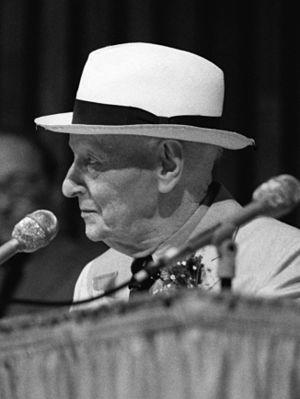
Le traitement des animaux par les hommes et la Shoah ont été comparés par des écrivains, des philosophes et par des défenseurs des droits des animaux. Cette comparaison est dénoncée comme une banalisation de l'Holocauste et critiquée par certaines personnalités et organisations.
La littérature polonaise regroupe toutes les littératures en langue polonaise, ainsi que d'autres langues employées en Pologne à travers son histoire, tel que le yiddish.